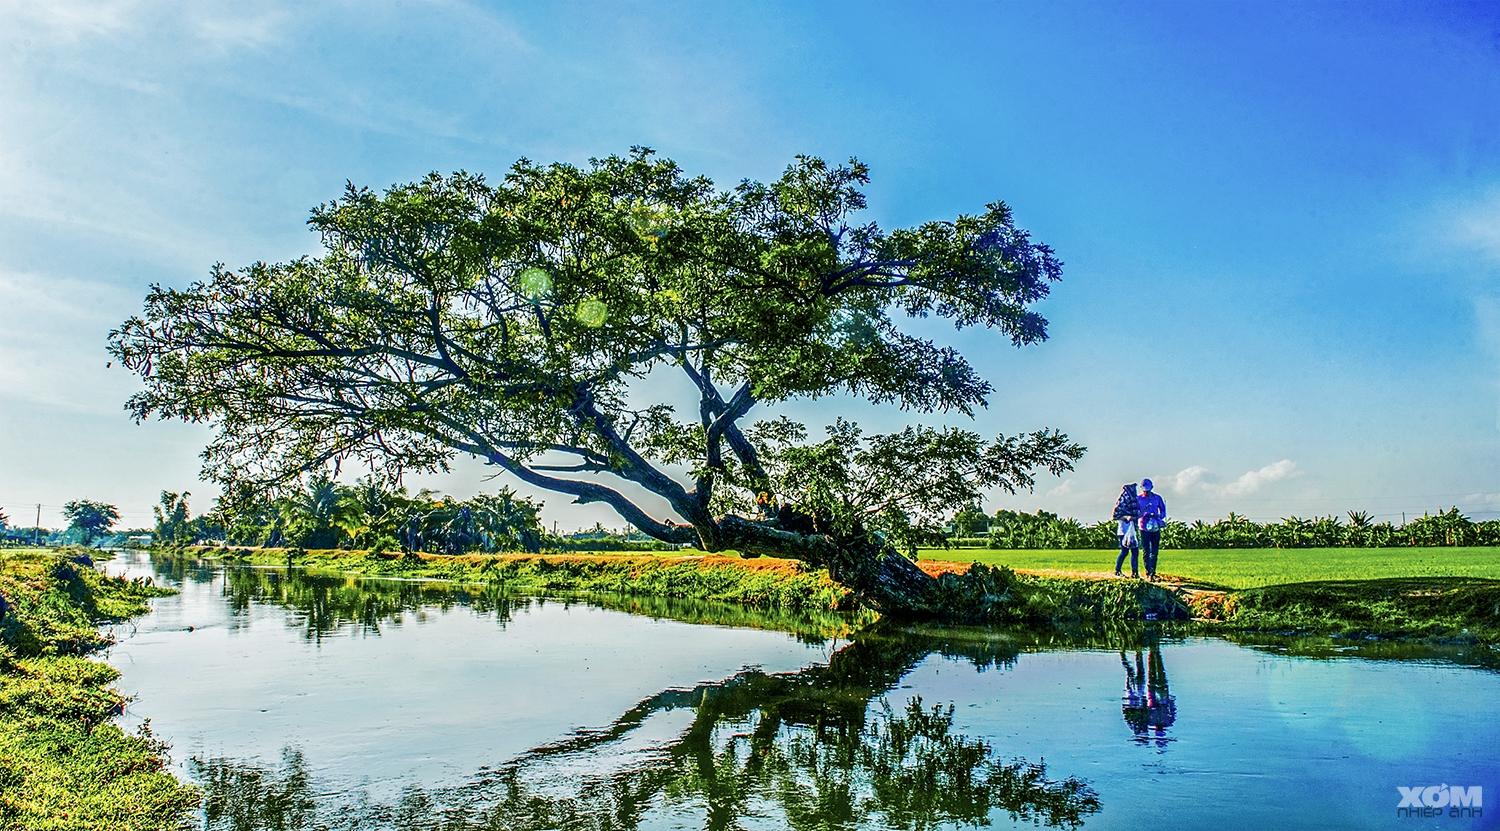
có một bãi cỏ xanh ở phía sau hai người ở trong khung hình này